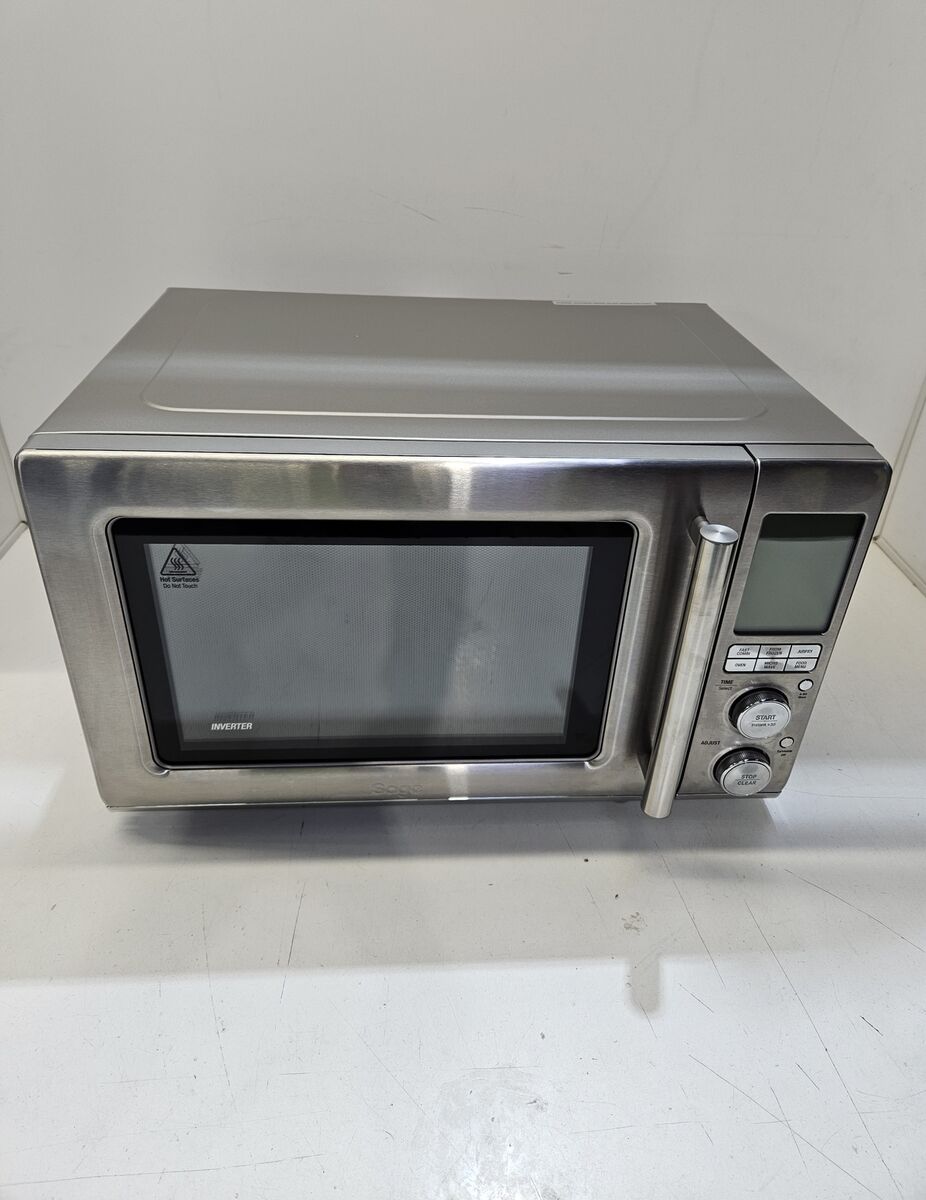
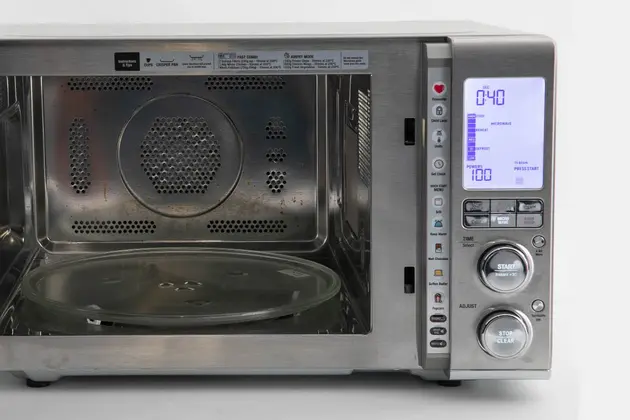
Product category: misc
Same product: yes